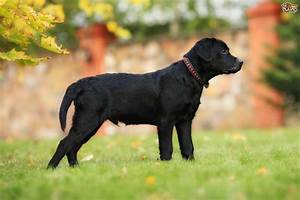
Label: dog